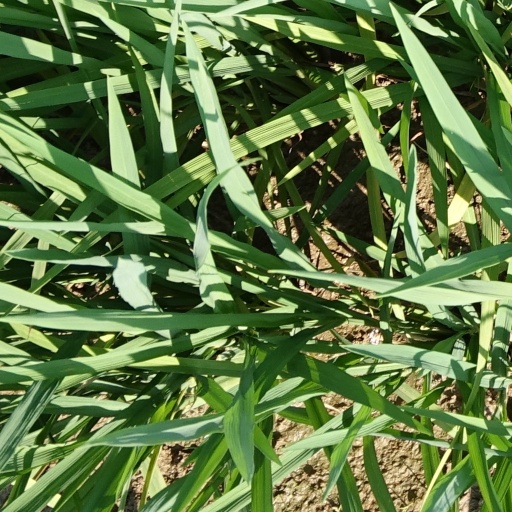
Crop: rice